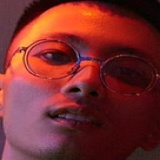
ca sĩ Rhymastic